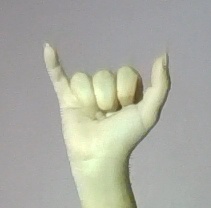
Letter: ya